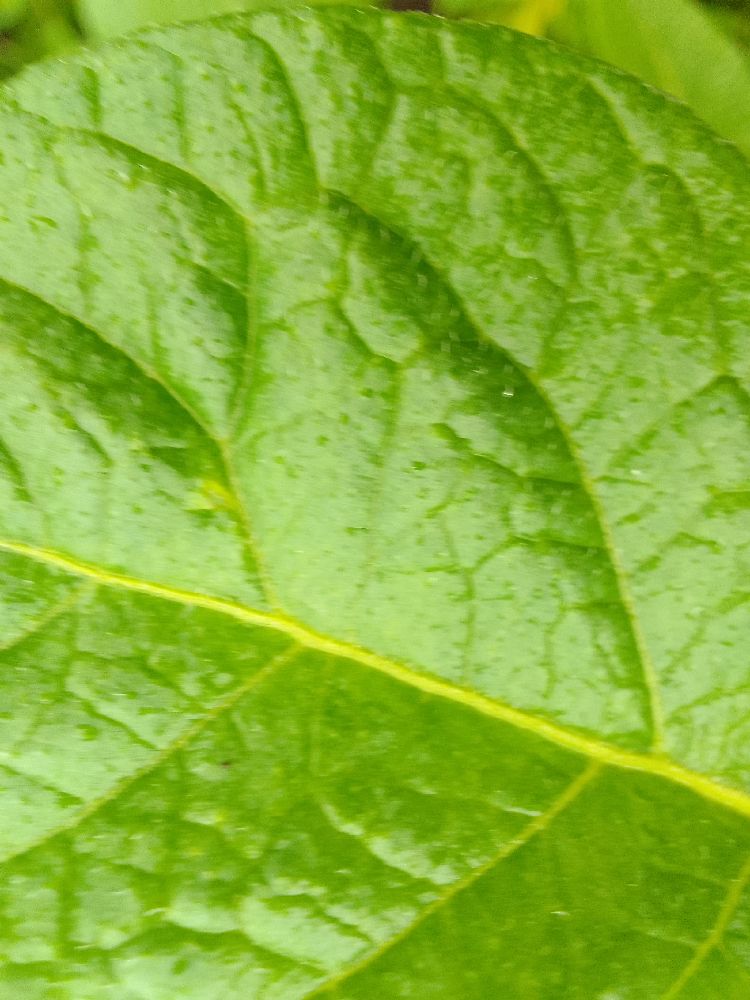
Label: Healthy